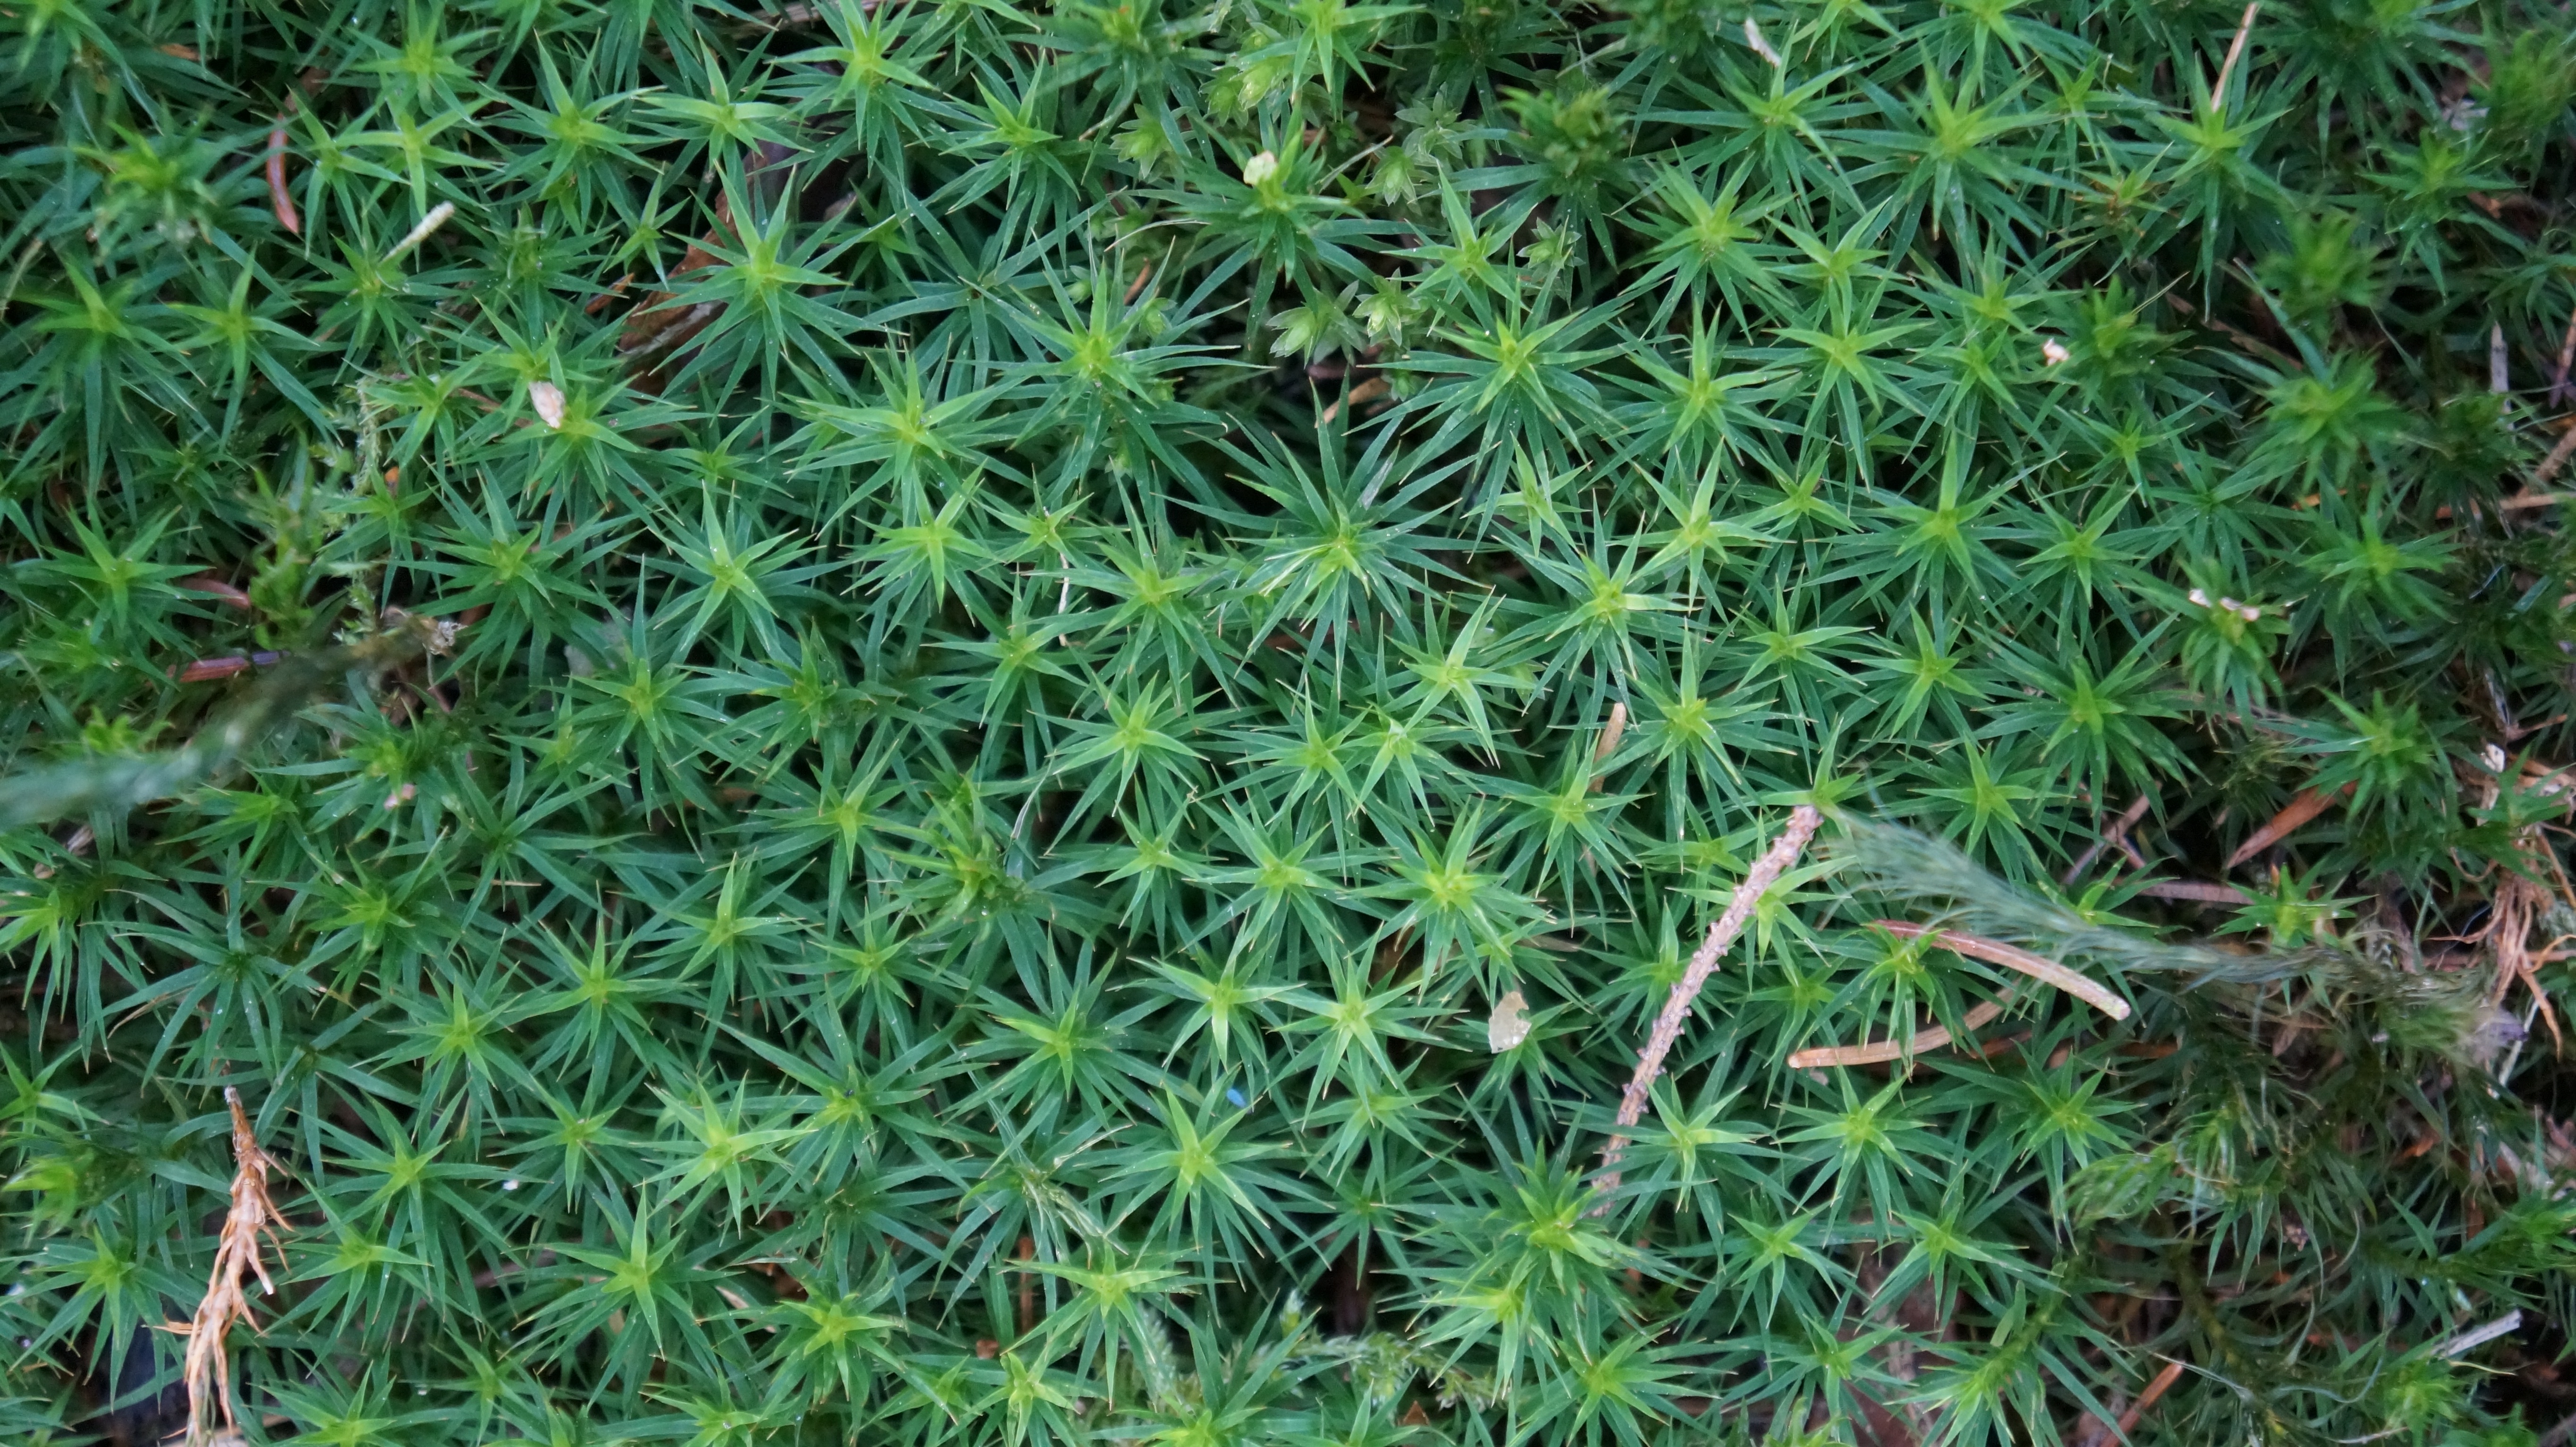
tree, nature, grass, plant, lawn, leaf, flower, moss, green, botany, flora, vegetation, shrub, ecosystem, flowering plant, marsh plant, star moss, grass family, land plant